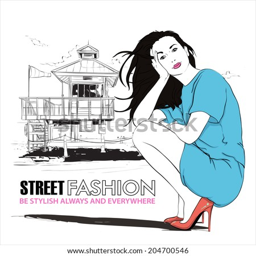
cute young fashion girl on a beach background .